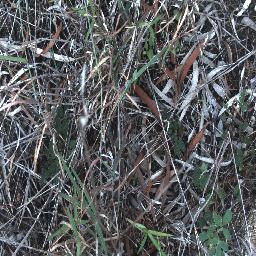
Label: negative